Bankipur (Bengal)

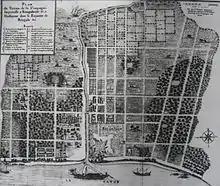
Map of "Banquibazar" and "Hydſapour" by the Ganges. 1764 copy of the original drawing

Bankipur was an ancient village on the Hugli river located in what is now West Bengal, north of Barrackpore, a little north of Ishapore. It is now a suburb of Barrackpore and is not to be confused with Bankipur (Khejuri), a village located on the coast (at ).